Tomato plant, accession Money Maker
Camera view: bottom (45 deg); turntable rotation: 300 degrees
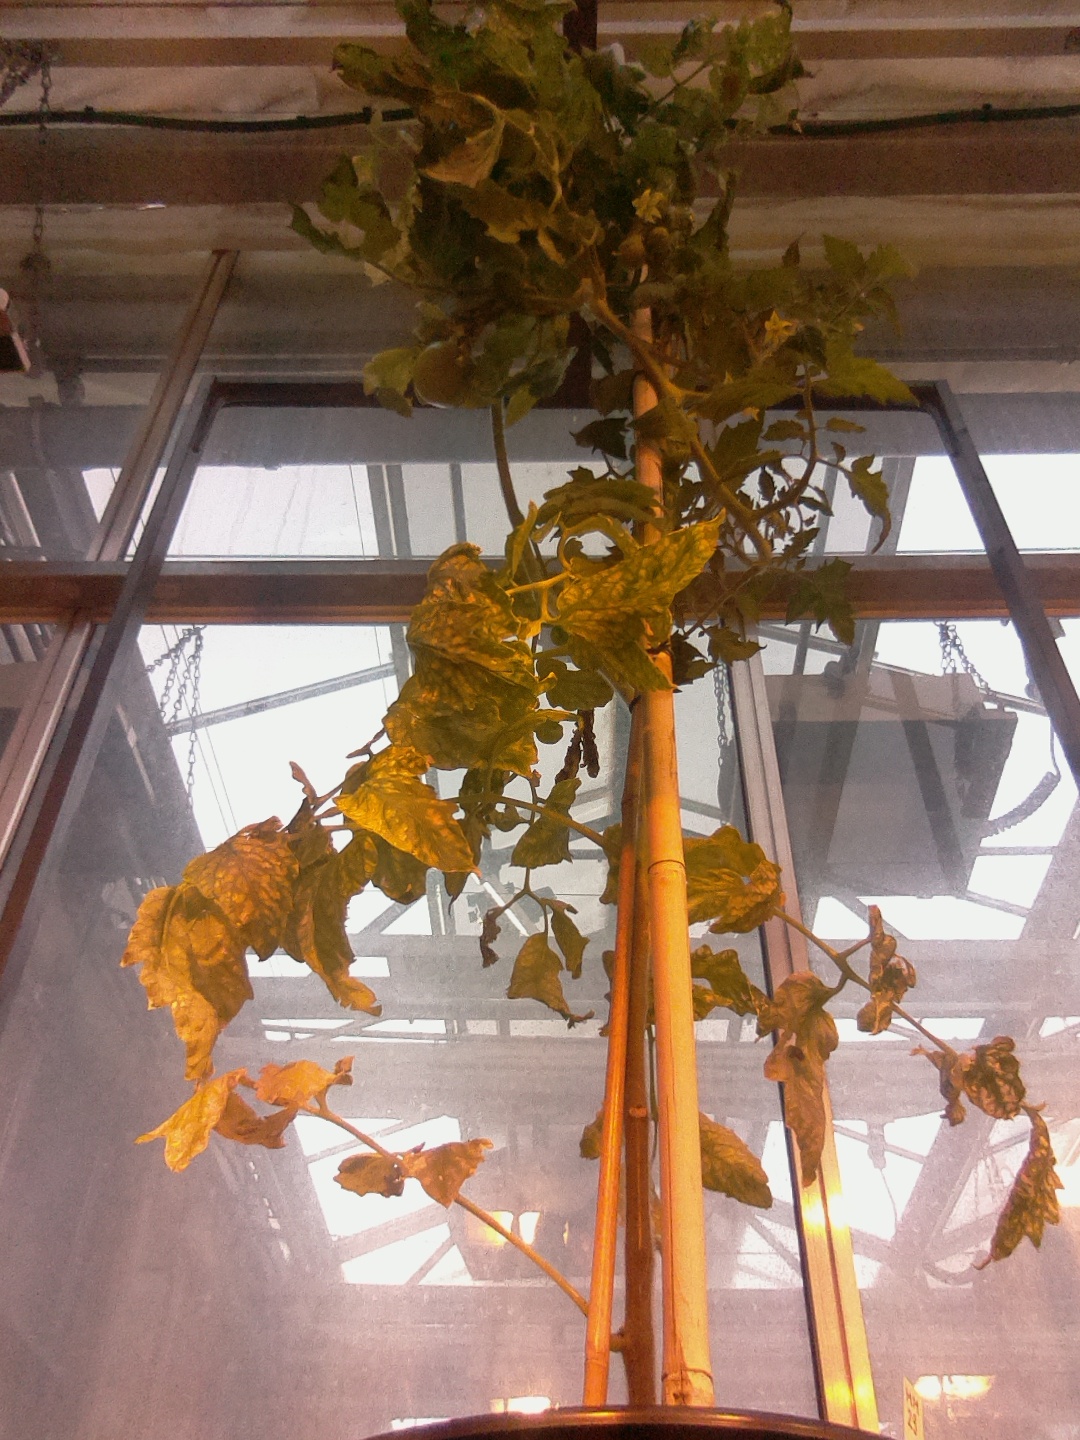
BBCH growth stage 79: 90% -100% of final fruit size